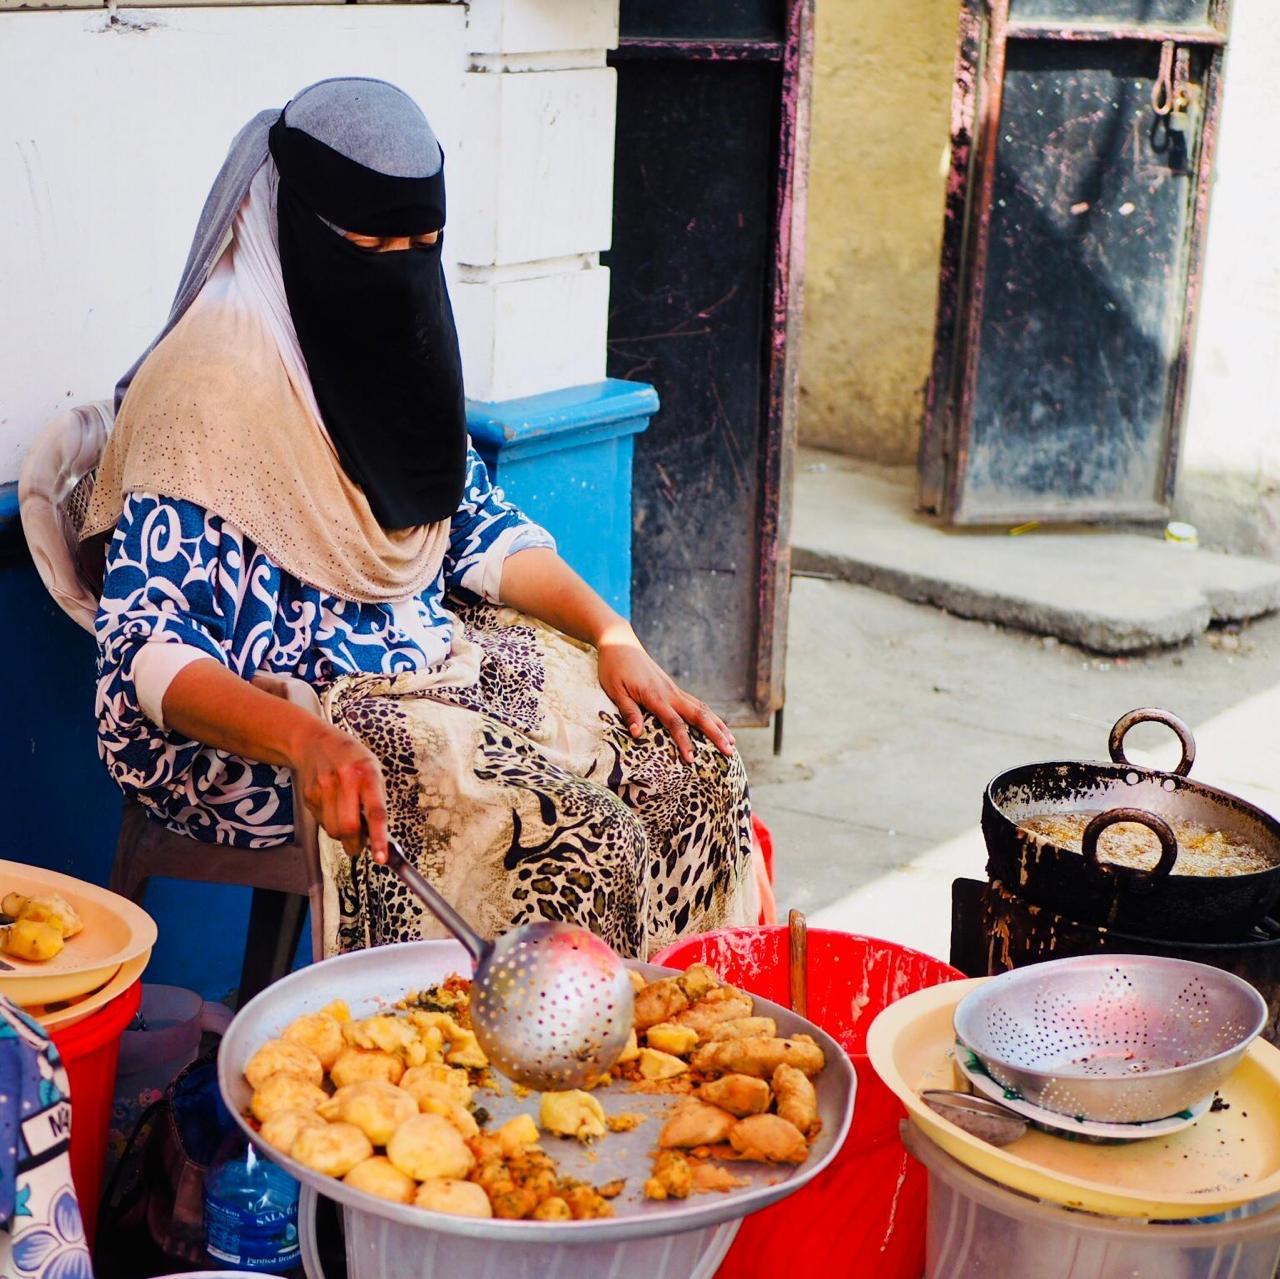
Huyu ni mwanamke ambaye tunamuona ameweza kuvalia nguo zinazojulikana sana na zilizo ni bobea sana kwa Waislamu ambapo ameweza kujifunika buibui pia mpaka juu ya macho. Na kitendo anachokifanya ni kuandaa na kutayarisha ama kutupikia kutumia mafuta. Kwa hivyo anakaranga viazi karai, anakaranga samosa, anakaranga bajia. Hizo ndio tunazoziona katika sahani na sinia yake.